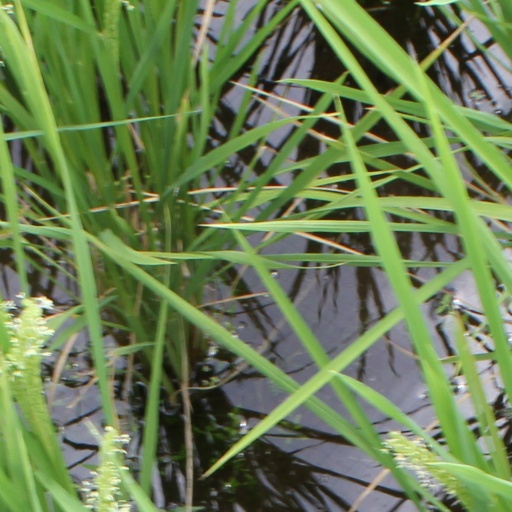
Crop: rice